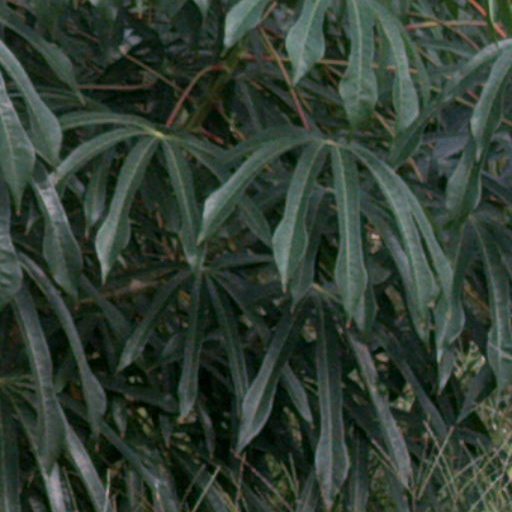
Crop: cassava